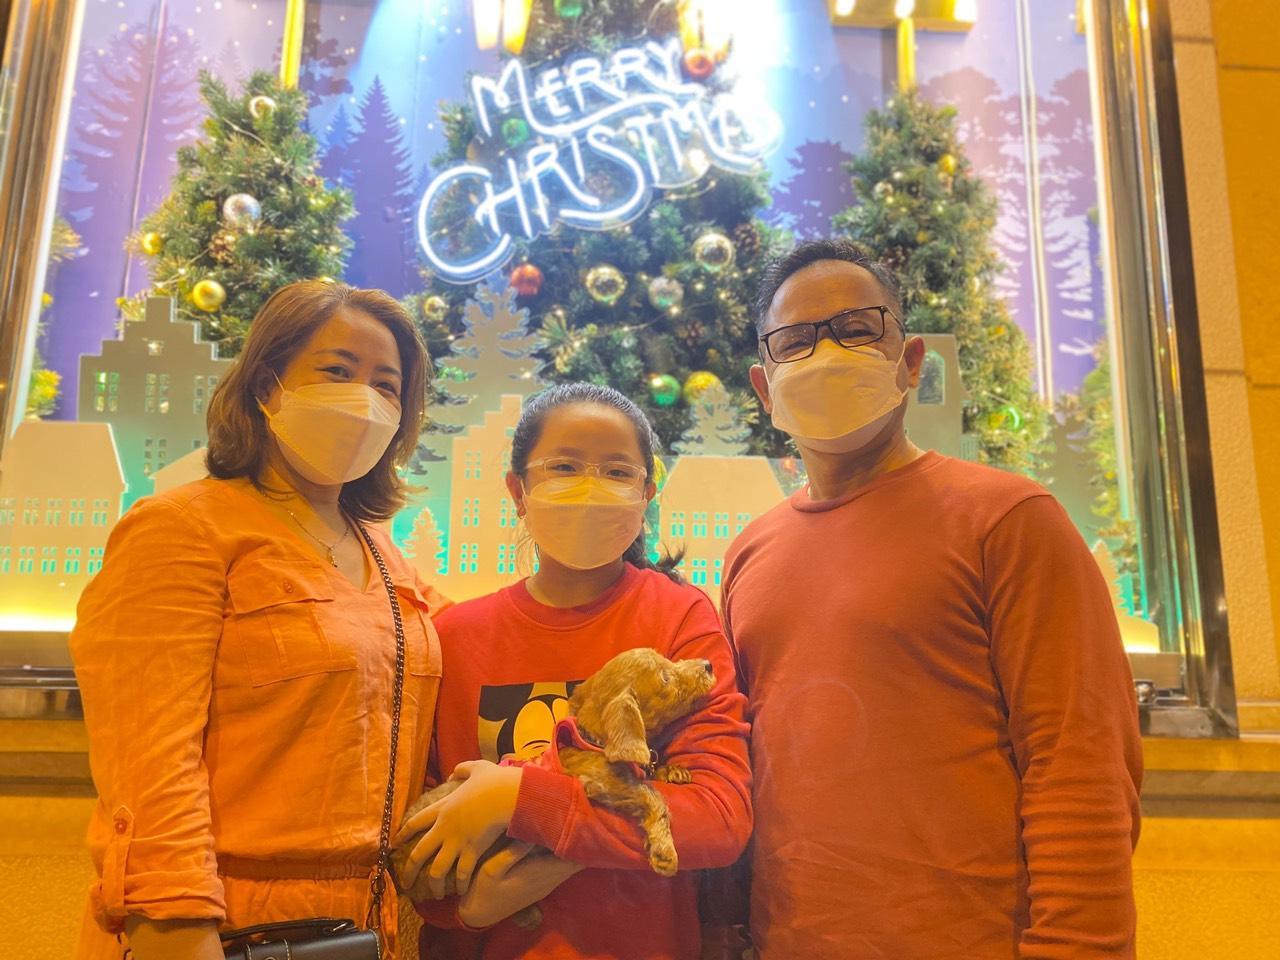
ở hai bên lồng kính phía sau ba người đang đứng được trang trí bằng ba cây thông với những vật dụng trang trí giáng sinh